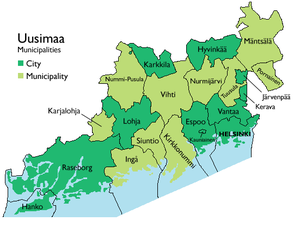
Nyland / Historie / Nutid
Kommuner i Nyland
Nyland er et landskap i Finland ved Den Finske Bugts nordlige kyst.